The Sims 2: Nightlife

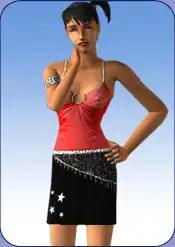
One of the contest-winning outfits included in the game

"Nightlife" was strongly influenced by "", an expansion for the original "Sims" game revolving around social and romantic opportunities. "Hot Date" was one of the first game's most successful expansions, and significant player demand existed for a "Sims 2" equivalent. The expansion also aimed to improve the options available outside home lots; while the base game provided the opportunity for Sims to travel to community lots and interact outside of their homes, the designers felt it had failed to provide sufficient incentive for players to engage with such options. Prior to the expansion pack's release, a competition was held for players to create in-game outfits; winners would receive an autographed copy of "Nightlife" and have their entries included in the finished game. Four winners, two each for male and female outfits, were ultimately selected and included.